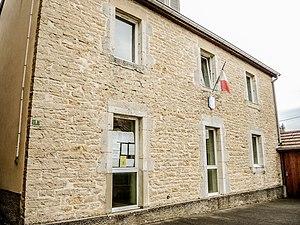
Mairie de Rahon. Doubs